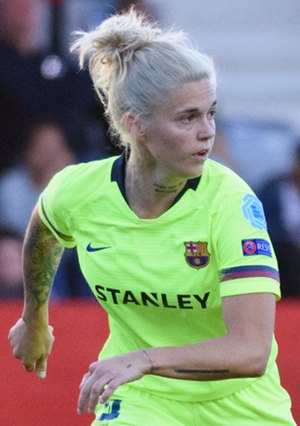
María Pilar León
María Pilar León også kaldt Mapi León er en spansk fodboldspiller, der spiller som forsvarsspiller for FC Barcelona i Primera División og Spaniens kvindefodboldlandshold.